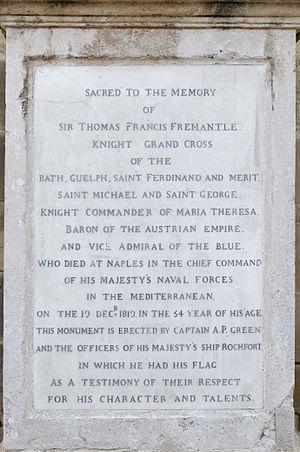
Monument public au vice-admiral ir Thomas Francis Fremantle dans Upper Barrakka Gardens à La Valette, Malte.